Ten Years (Eighty Years' War)

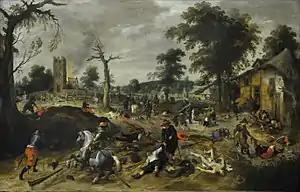
The aftermath of the plundering of the village of Wommelgem in 1589

The War of the Three Henrys reached its climax on 1 August 1589 with the assassination of Henry III, leaving the Huguenot Henry of Navarre as the only plausible candidate for the throne. However, the succession of Henry IV occasioned still more civil war, as the Catholic League utterly rejected him. On 7 September 1589, Philip II of Spain ordered Parma, the commander of the Army of Flanders, to move all available forces south to prevent Henry's accession. For Spain, the Netherlands had become a sideshow in comparison to the French conflict, as Philip feared the possibility of a Protestant France emerging between Spain and the Low Countries. Philip's intervention on the French Catholic side offered the Dutch rebels a respite from Parma's relentless pressure.